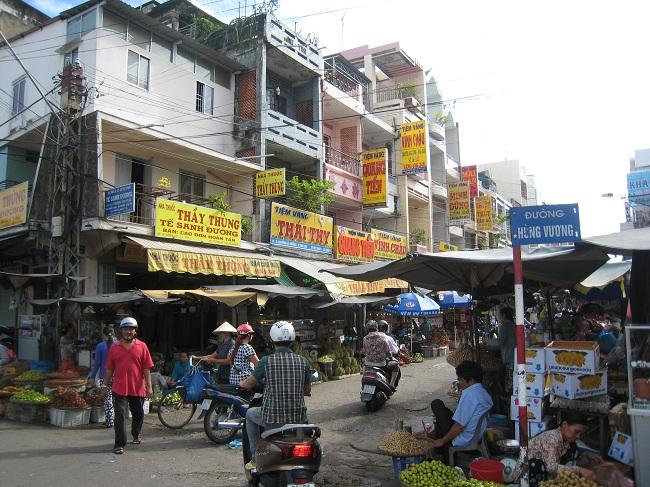
có một người đàn ông mặc áo hồng đang đi bộ ở trên đường